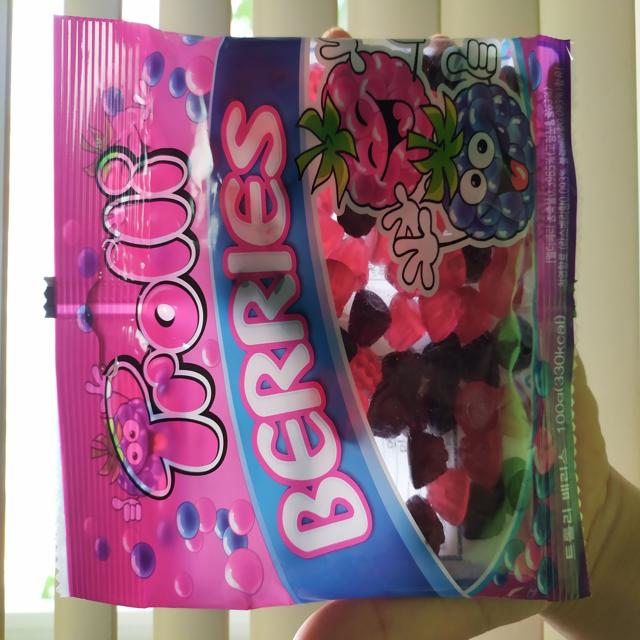
Label: plastics